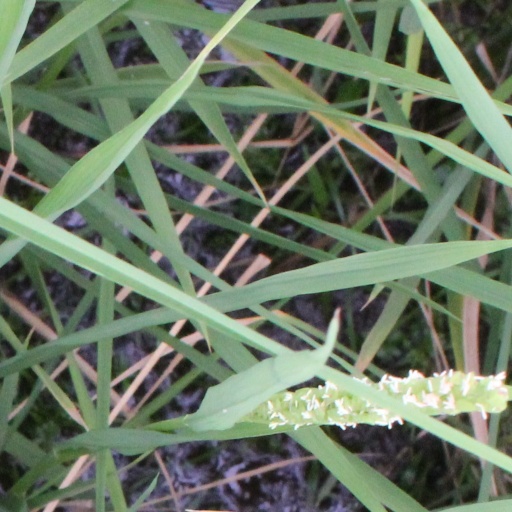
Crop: rice